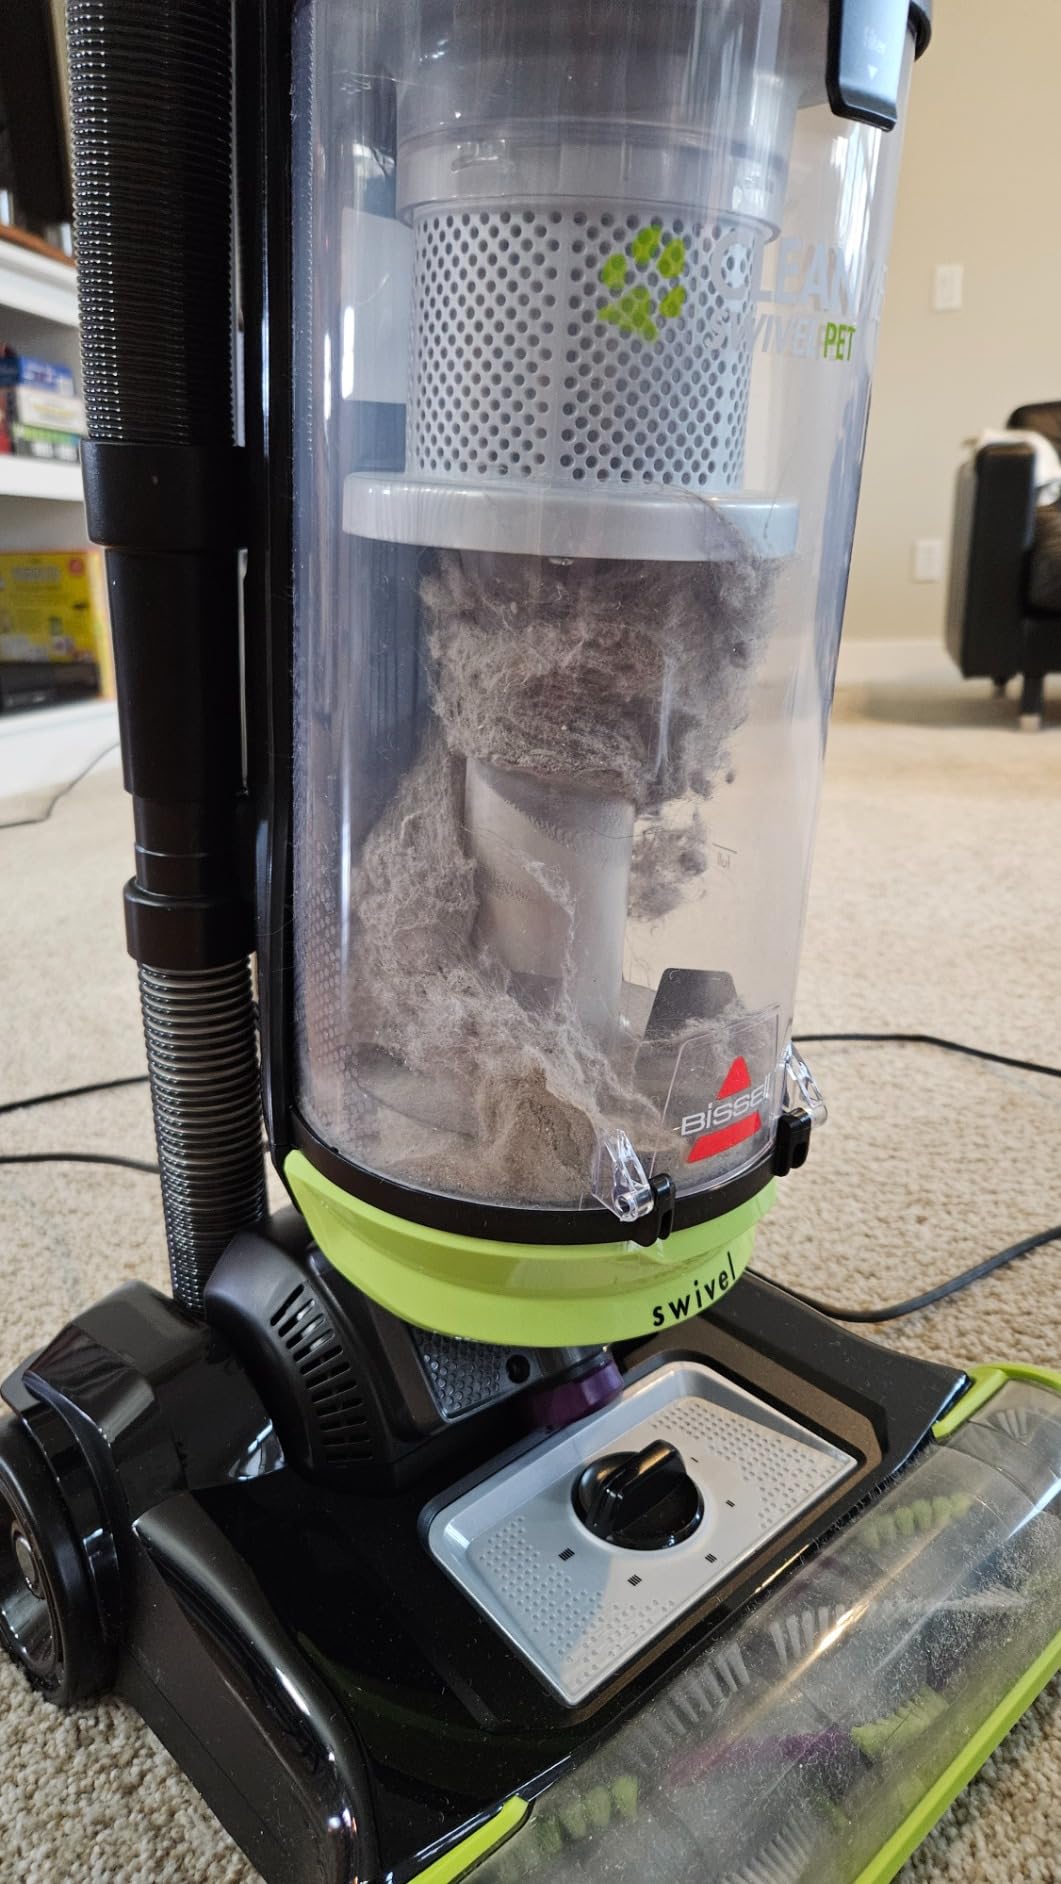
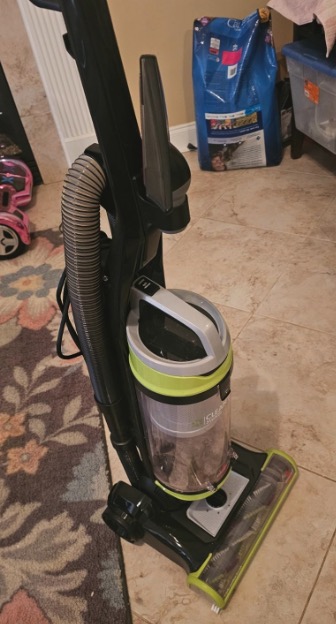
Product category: items_vacuum
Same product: yes